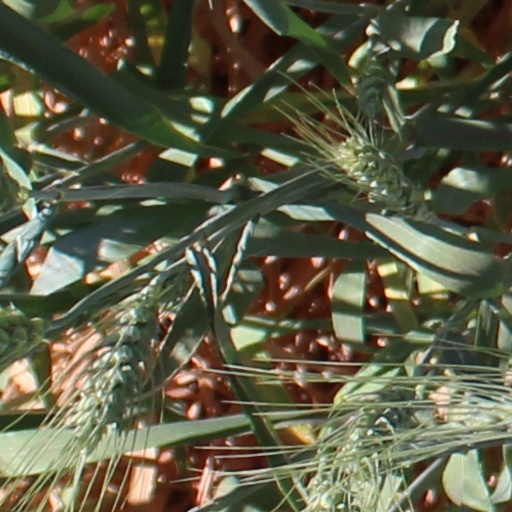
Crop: wheat